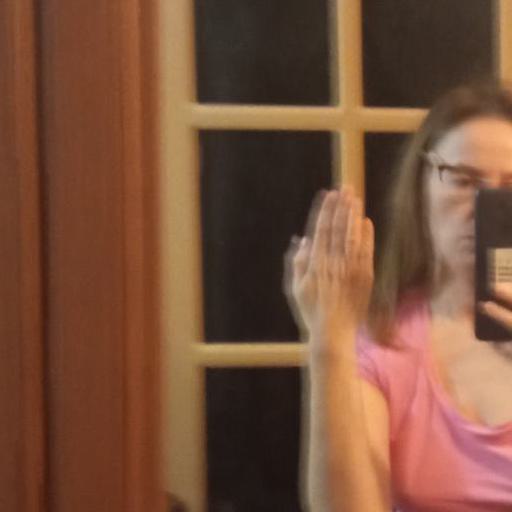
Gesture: stop_inverted